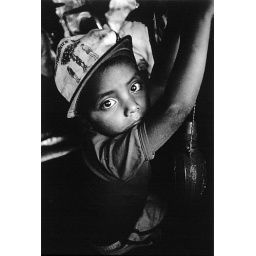
Young Guatemalan boy rides the bus by himself on the way to Chichicastenango. Guatemala, 1991.